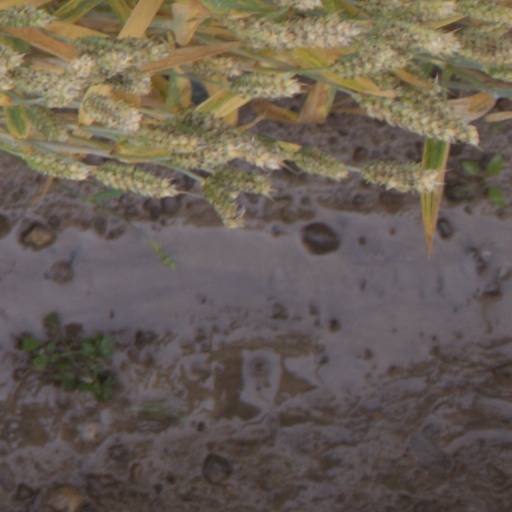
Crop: wheat